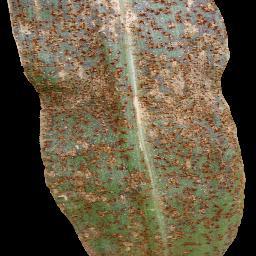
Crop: corn
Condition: (maize)_common_rust